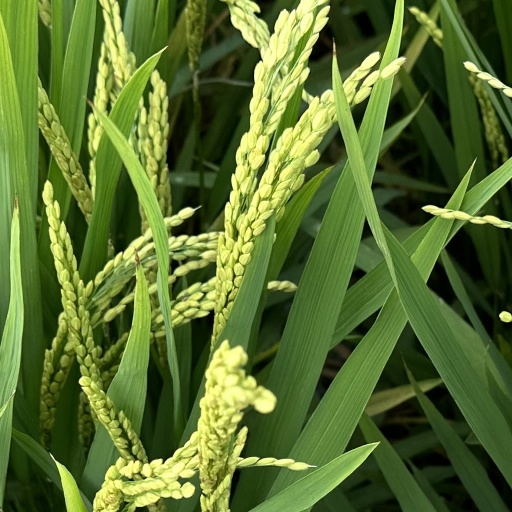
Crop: rice